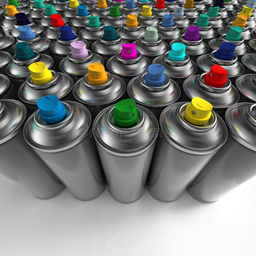
Label: metal